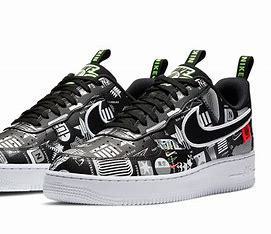
Brand: Nike
Model: Air Force 1